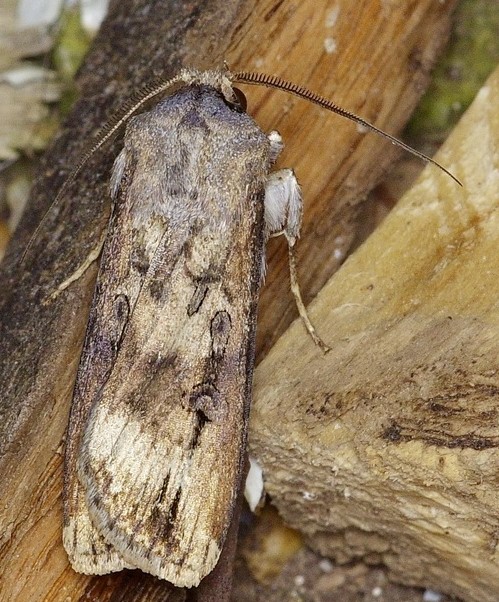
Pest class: cutworms